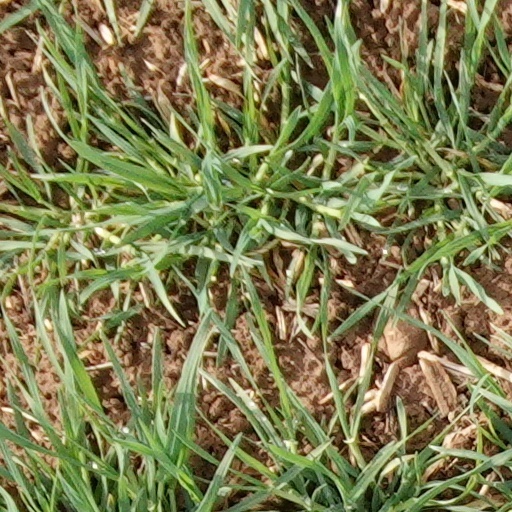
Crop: wheat